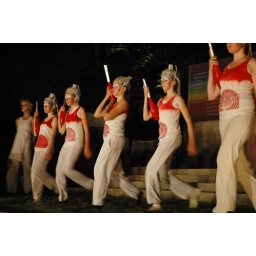
Icarus try-out tijdens Kleuren van de Nacht in Sonsbeek door Circus Poehaa